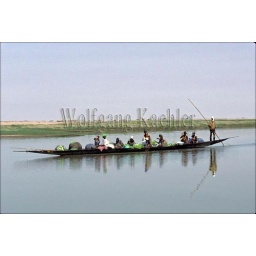
Mali, mopti, bani river, women in boat on way to market